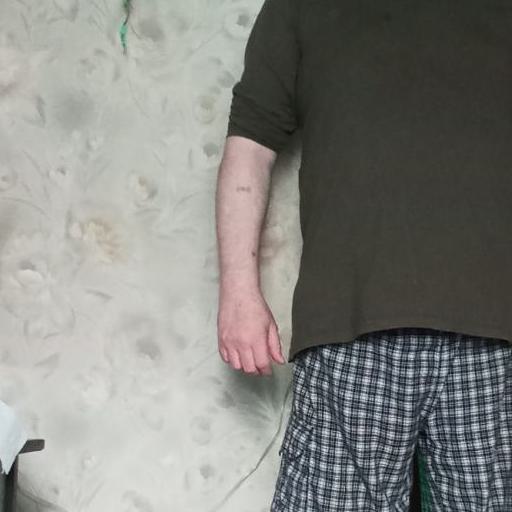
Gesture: no_gesture